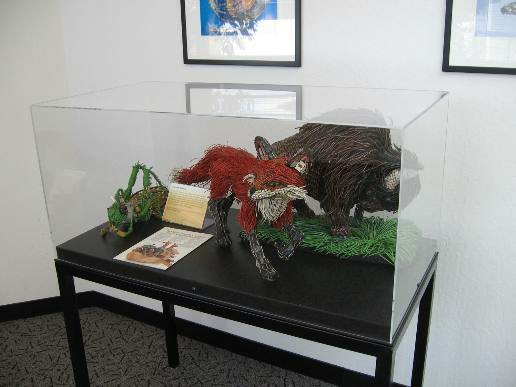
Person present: No